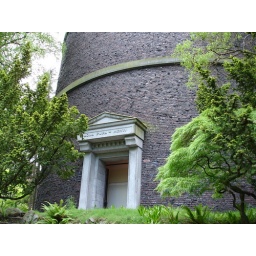
The water tower in Seattle's Volunteer Park.